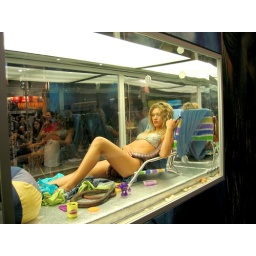
this girl was in this glass cage all day at the san diego comicon...i don't know why